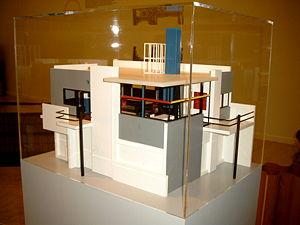
La maison Schröder de Rietveld est construite en 1924 par l'architecte néerlandais Gerrit Rietveld pour Truus Schröder, pharmacienne impliquée au sein du mouvement De Stijl. Se trouvant à Utrecht parmi d'autres villas bourgeoises, elle est désormais reconnue comme un des premiers symboles du mouvement moderne en architecture, illustration de l'aventure néoplasticiste de l'architecte néerlandais Rietveld.